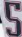
Number: 5